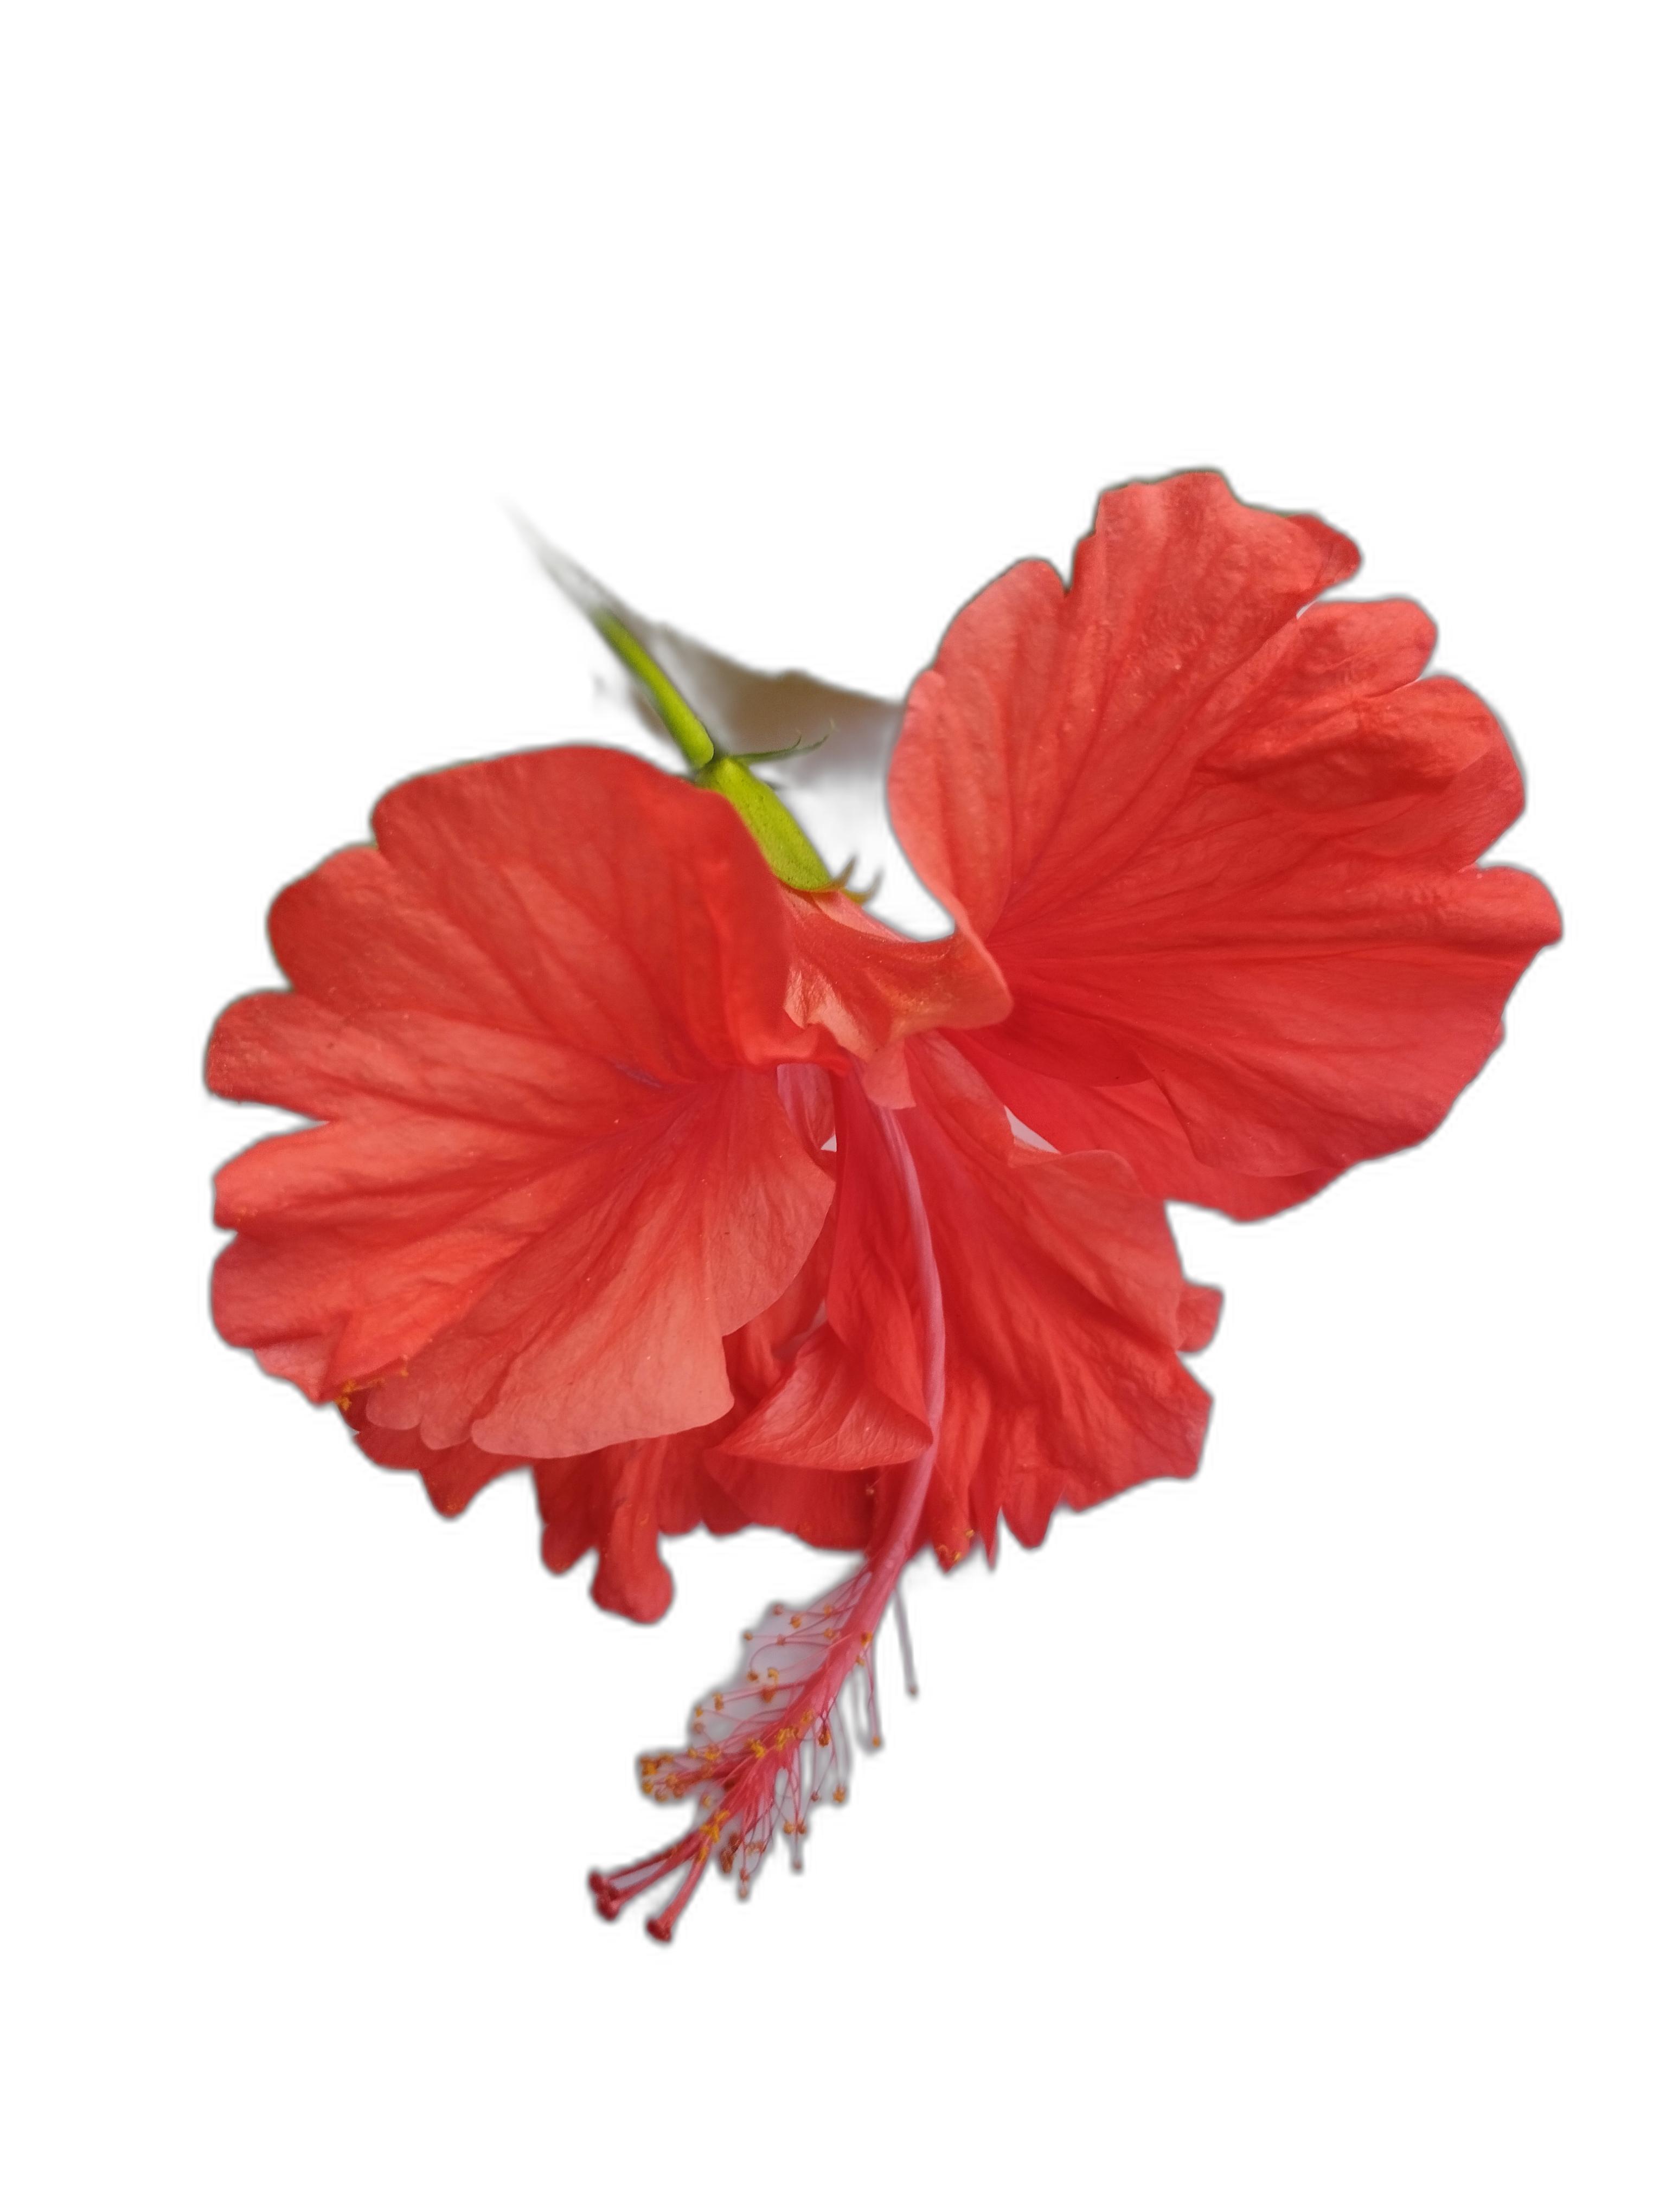
Label: Hibiscus